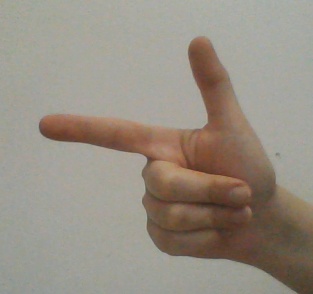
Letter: yaa